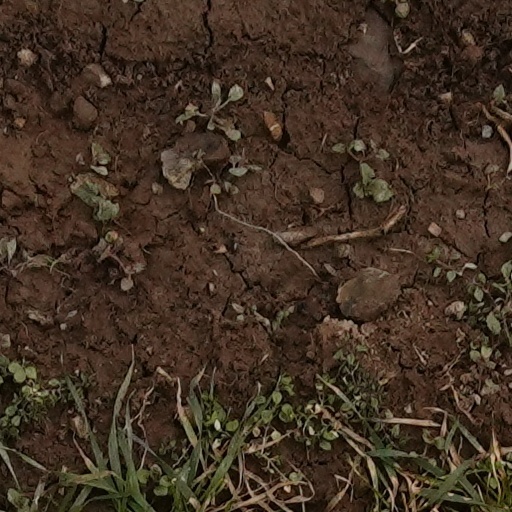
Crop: wheat